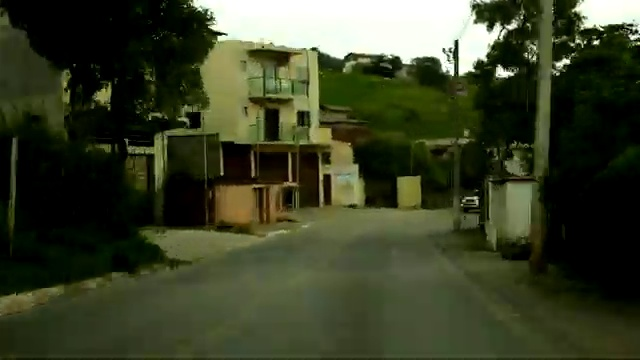
Fire: no
Smoke: no